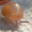
Label: snail